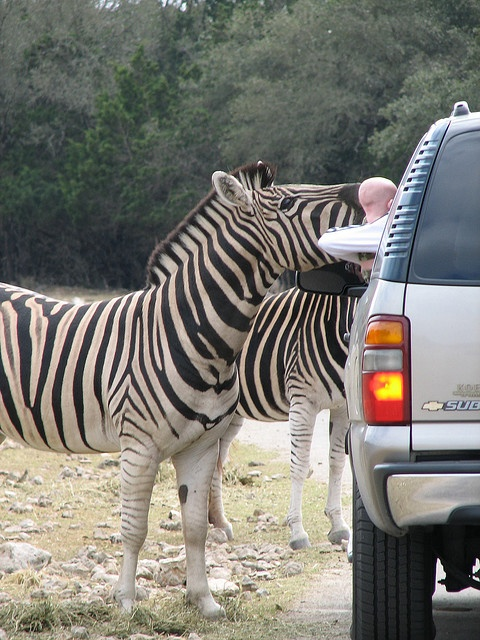
A couple of zebra standing next to a white truck.
A car parked beside two zebras on the road
a couple of zebras are standing by a car
A baby hangs out of the car window next to the zebras
A zebra comes up to a car at a safari park.